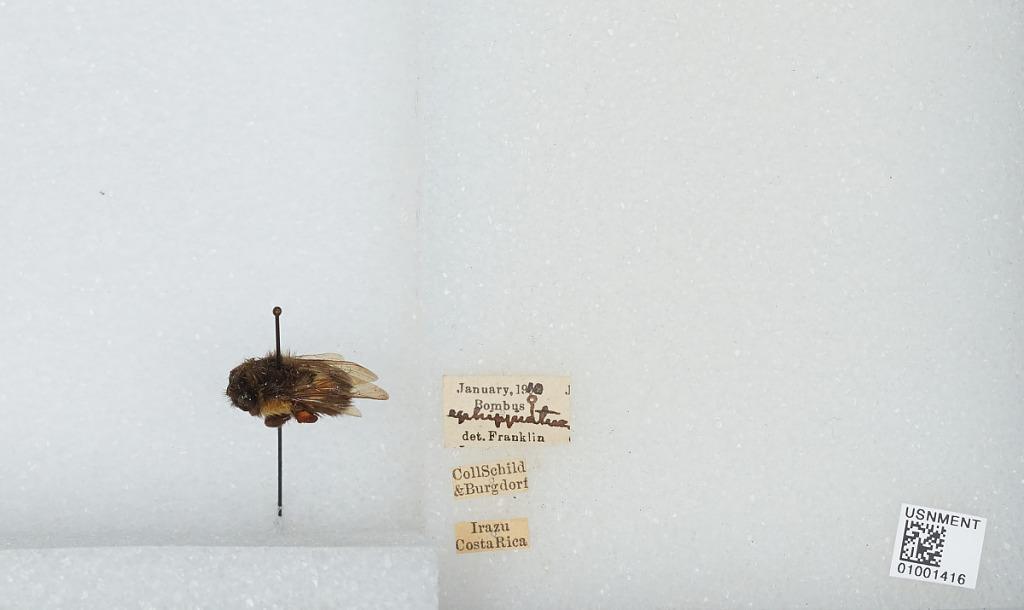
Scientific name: Bombus (Pyrobombus) ephippiatus (Say)
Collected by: Schild & Burgdorf
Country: Costa Rica
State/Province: Cartago
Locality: Irazu Volcano
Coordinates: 9.9792, -83.8525
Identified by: Franklin